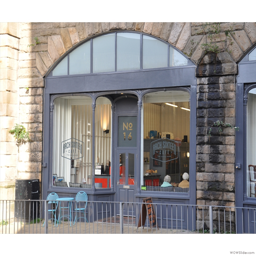
person , first stop on the side .